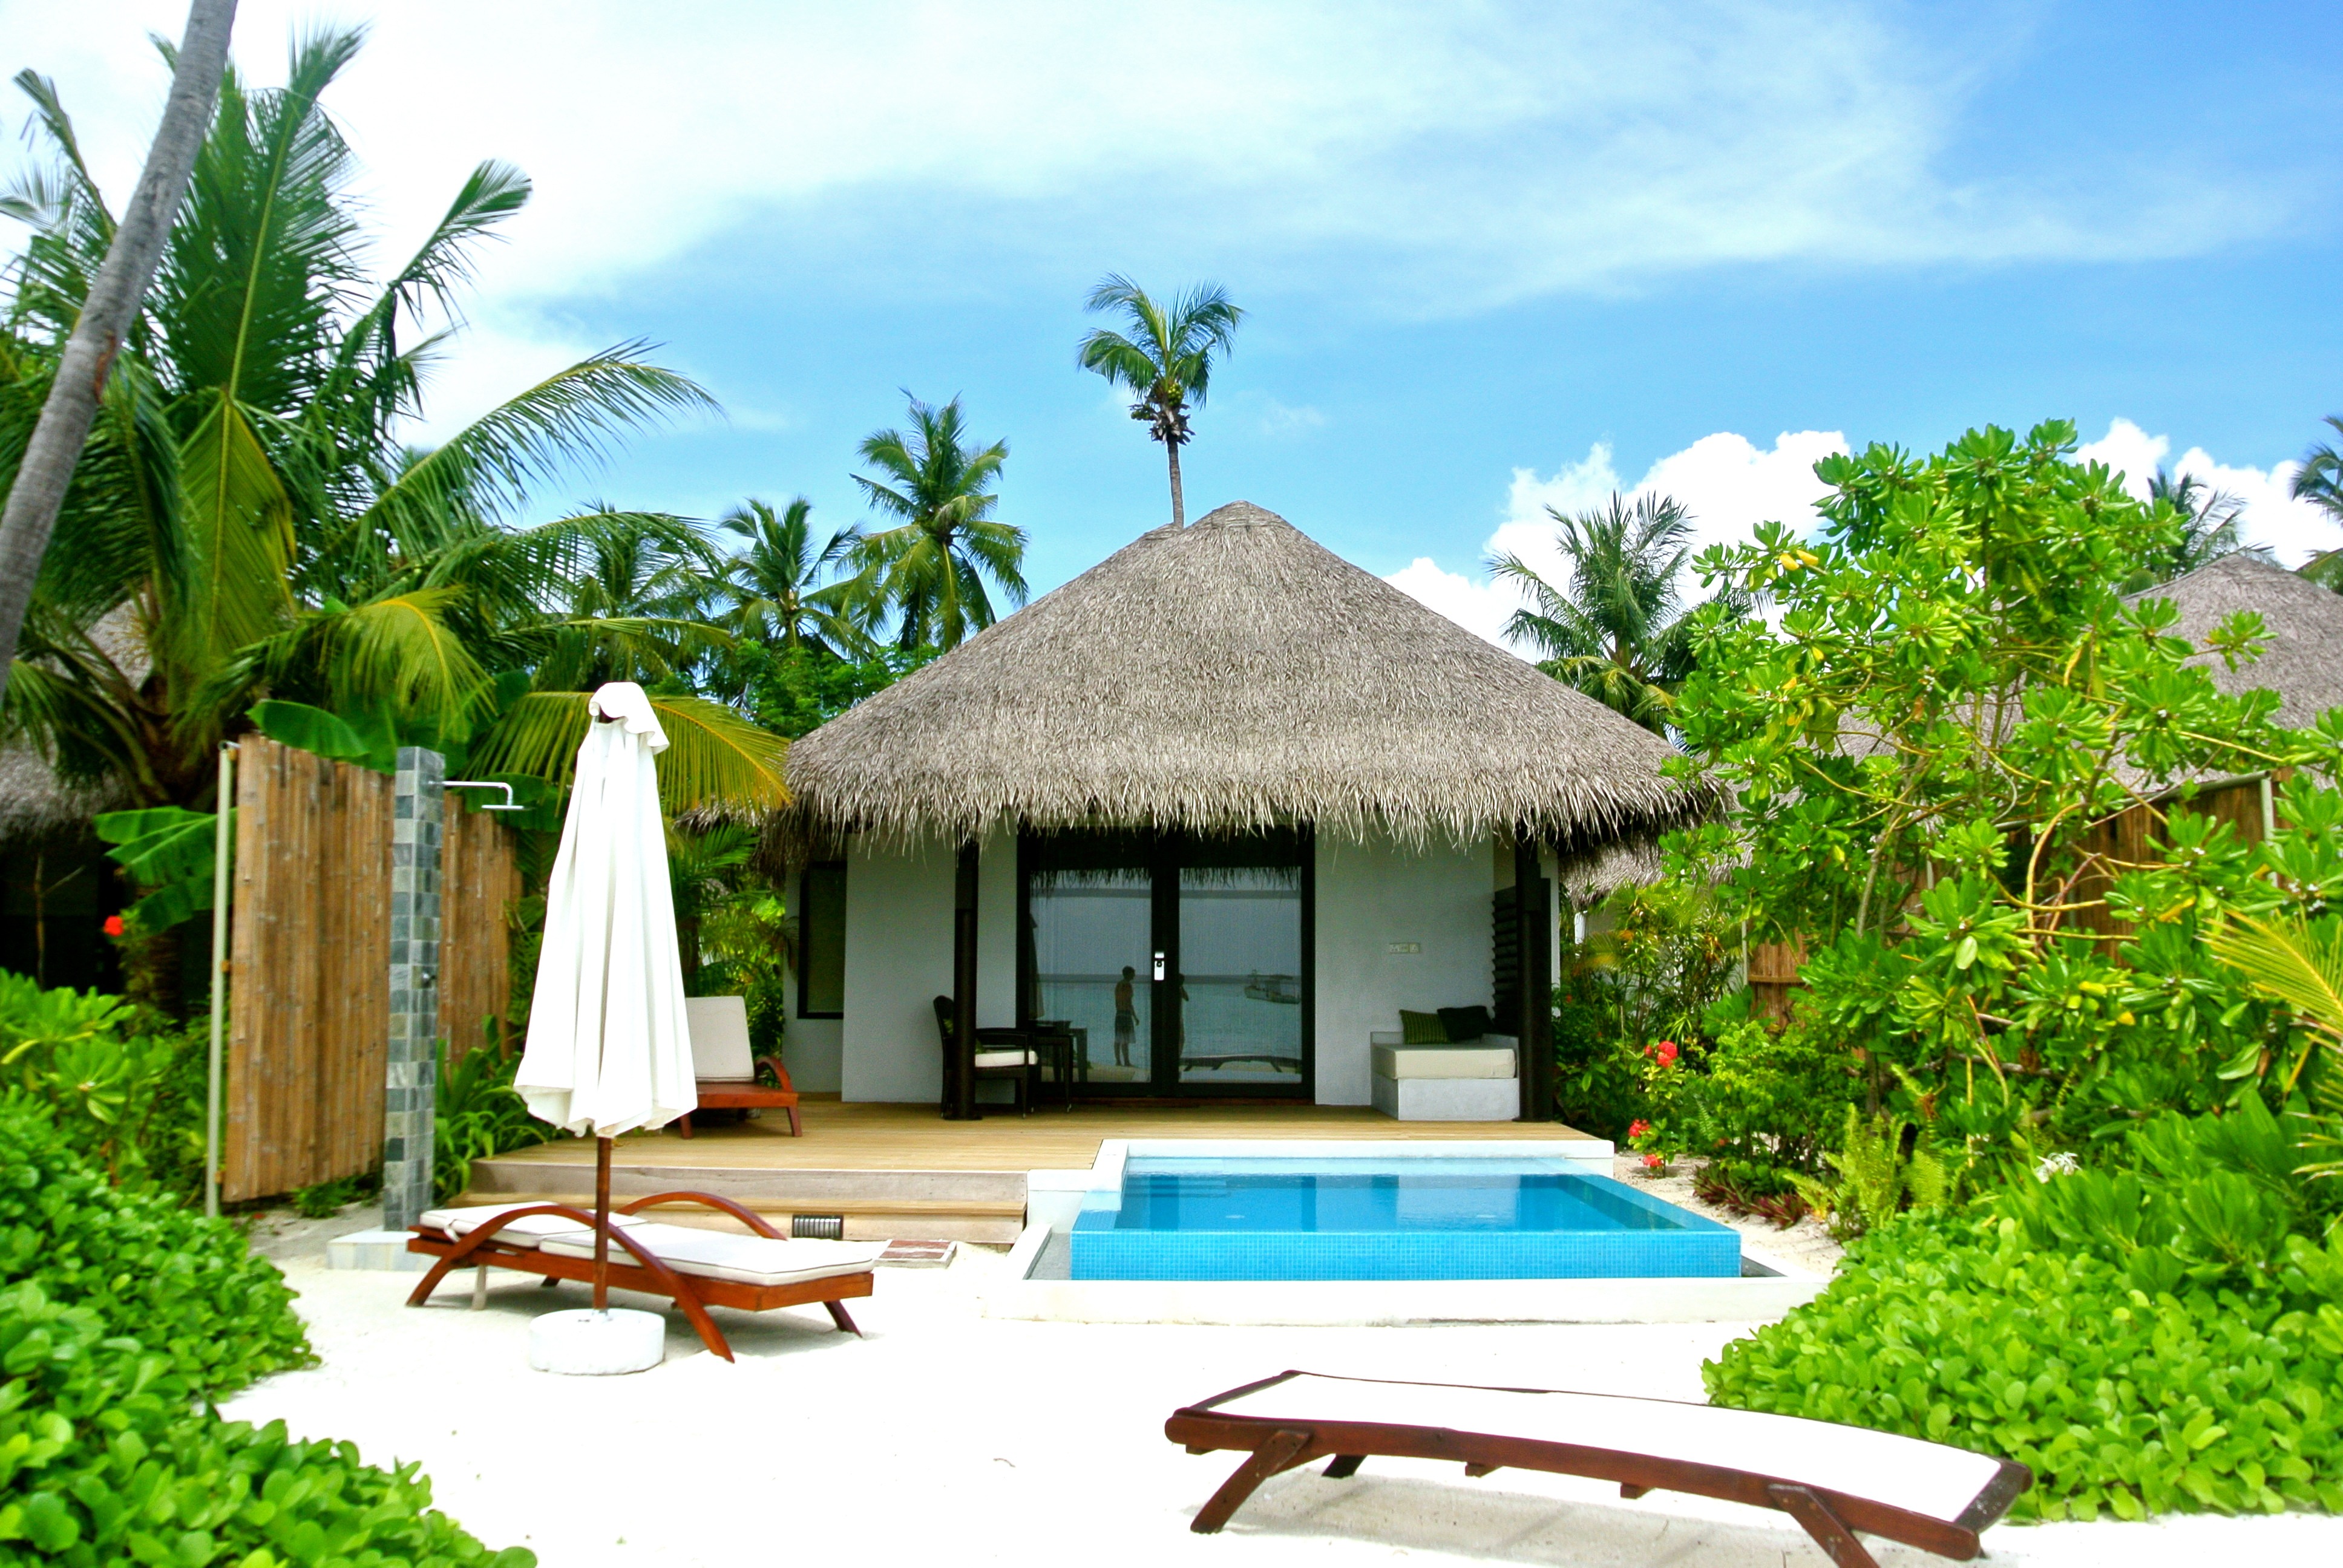
beach, sea, water, sand, ocean, cloud, sky, villa, mansion, house, home, summer, vacation, travel, hut, jungle, swimming pool, cottage, holiday, backyard, property, resort, estate, caribbean, maldives, coconut tree, eco hotel